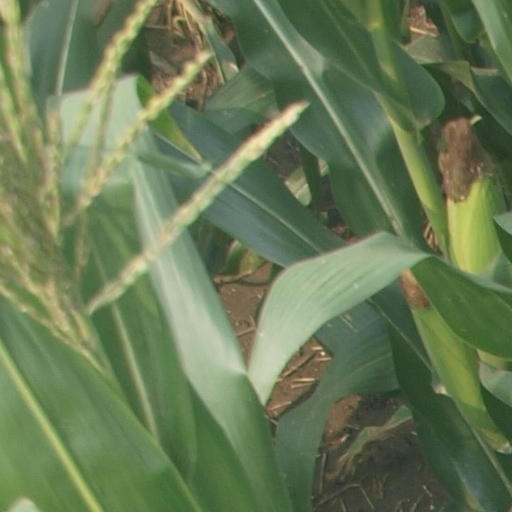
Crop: maize; corn